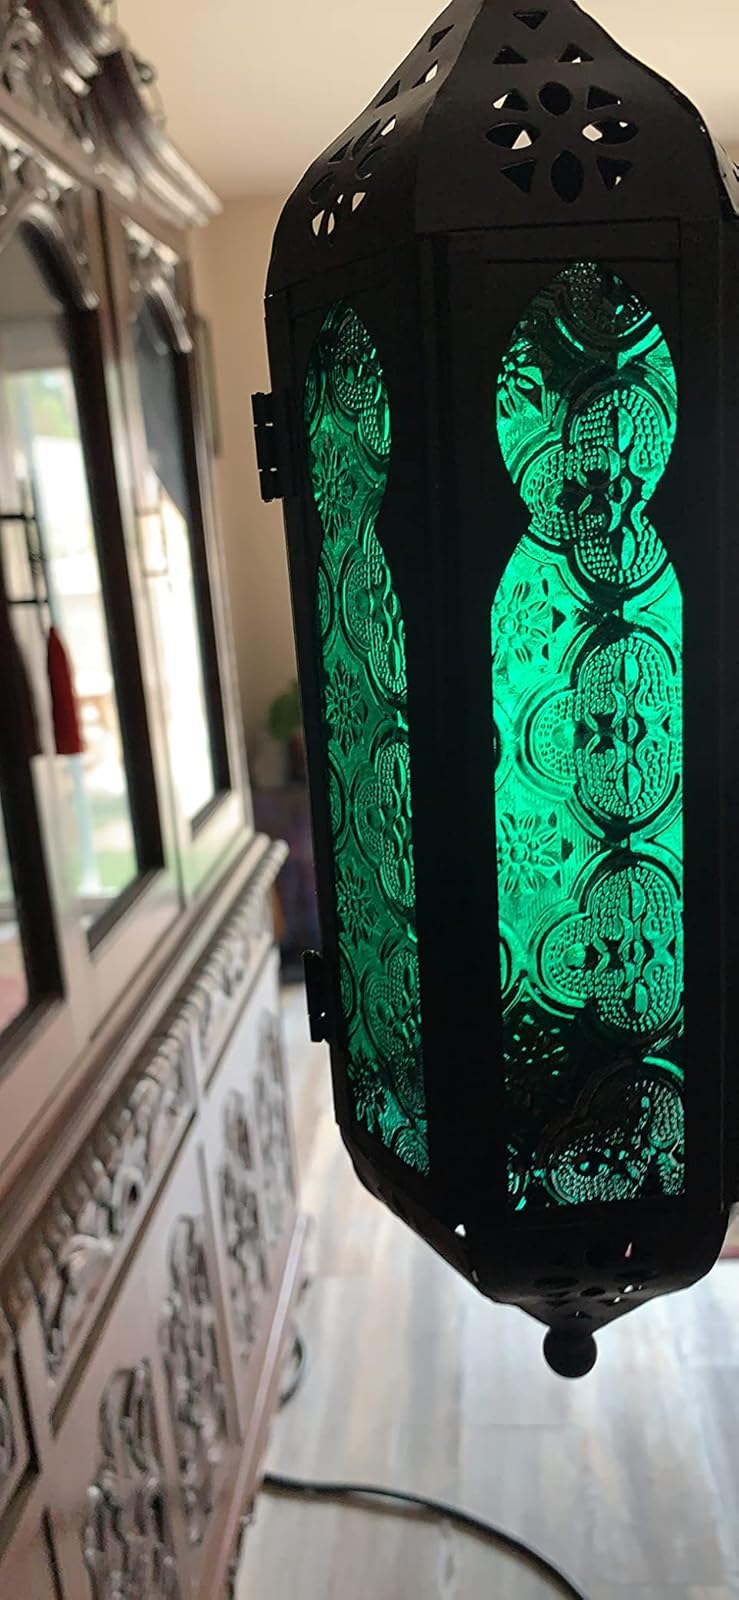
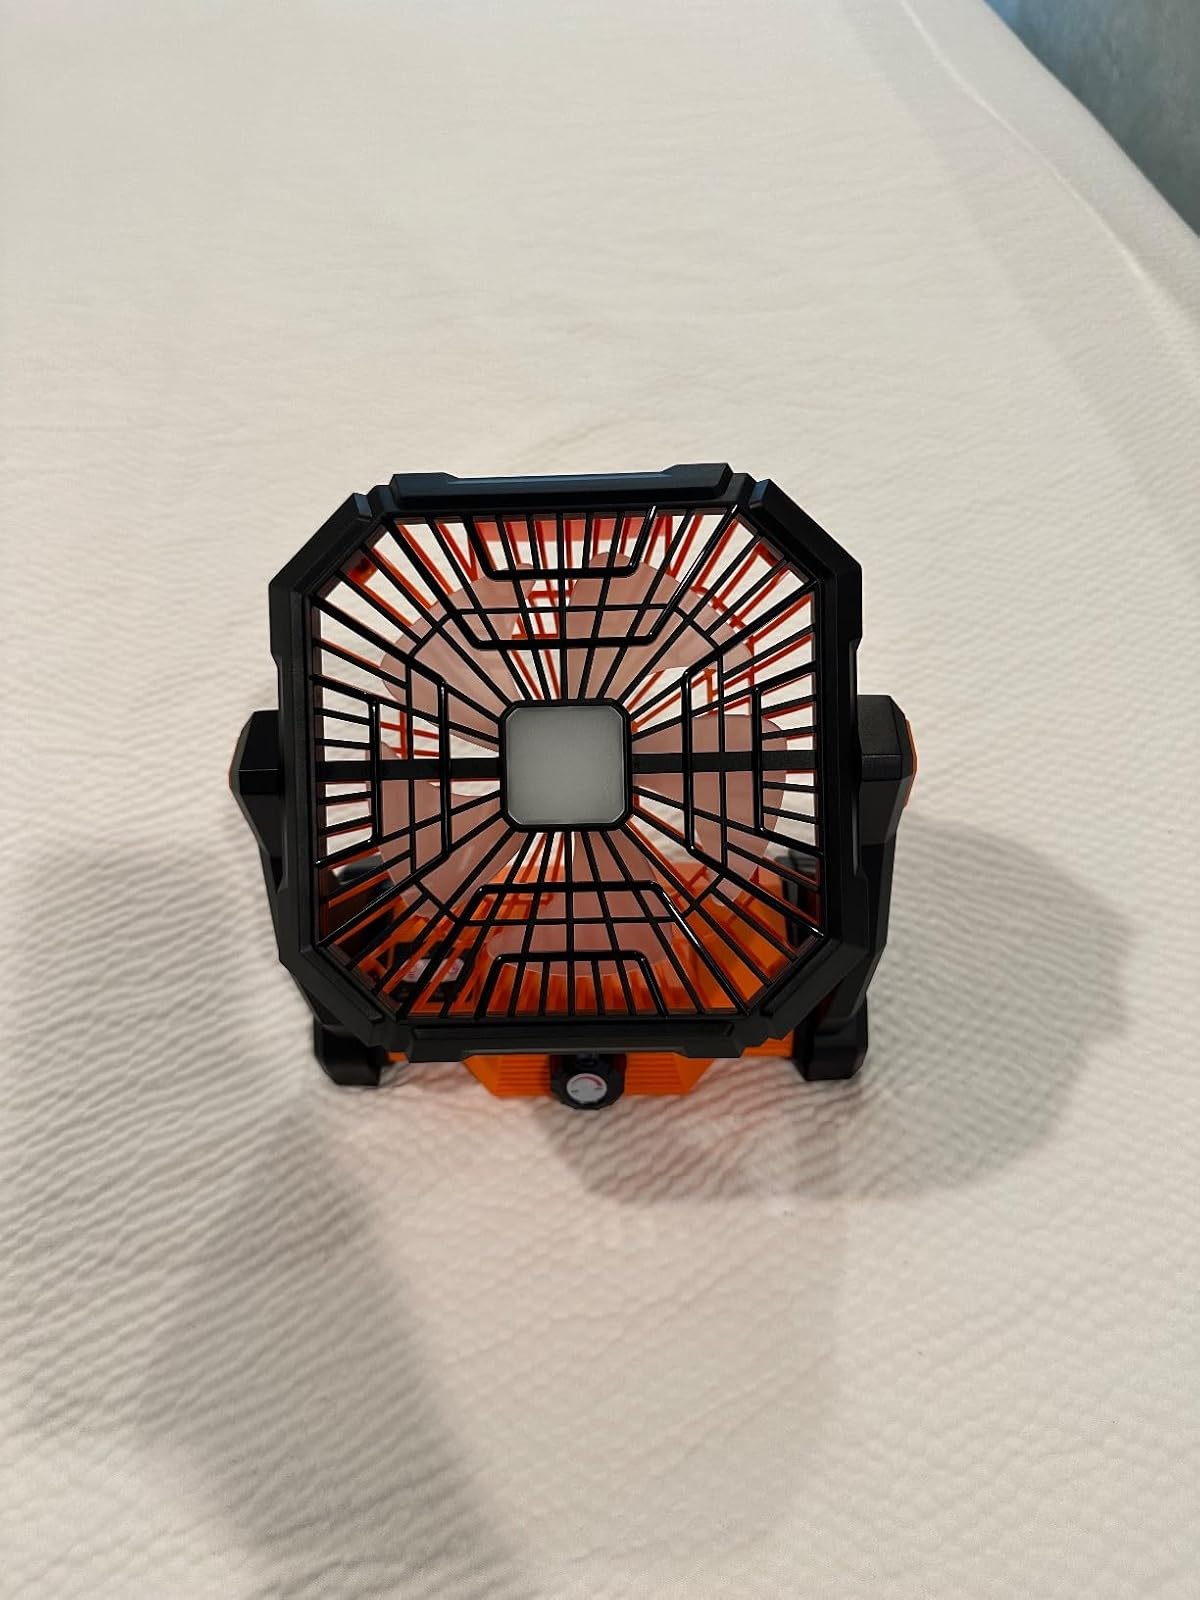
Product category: lantern
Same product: no